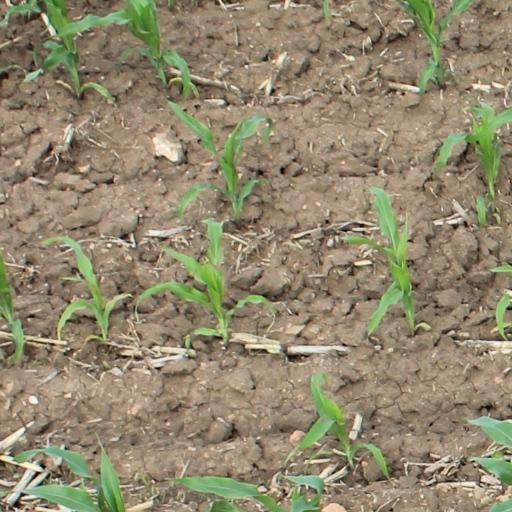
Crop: maize; corn